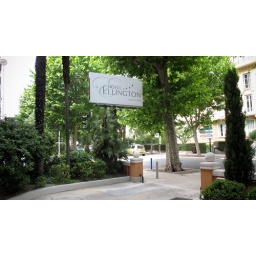
Quiet tree lined street within walking distance to Vieux Nice, the train station and shopping.